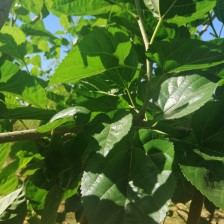
Variety: BlackAustralia